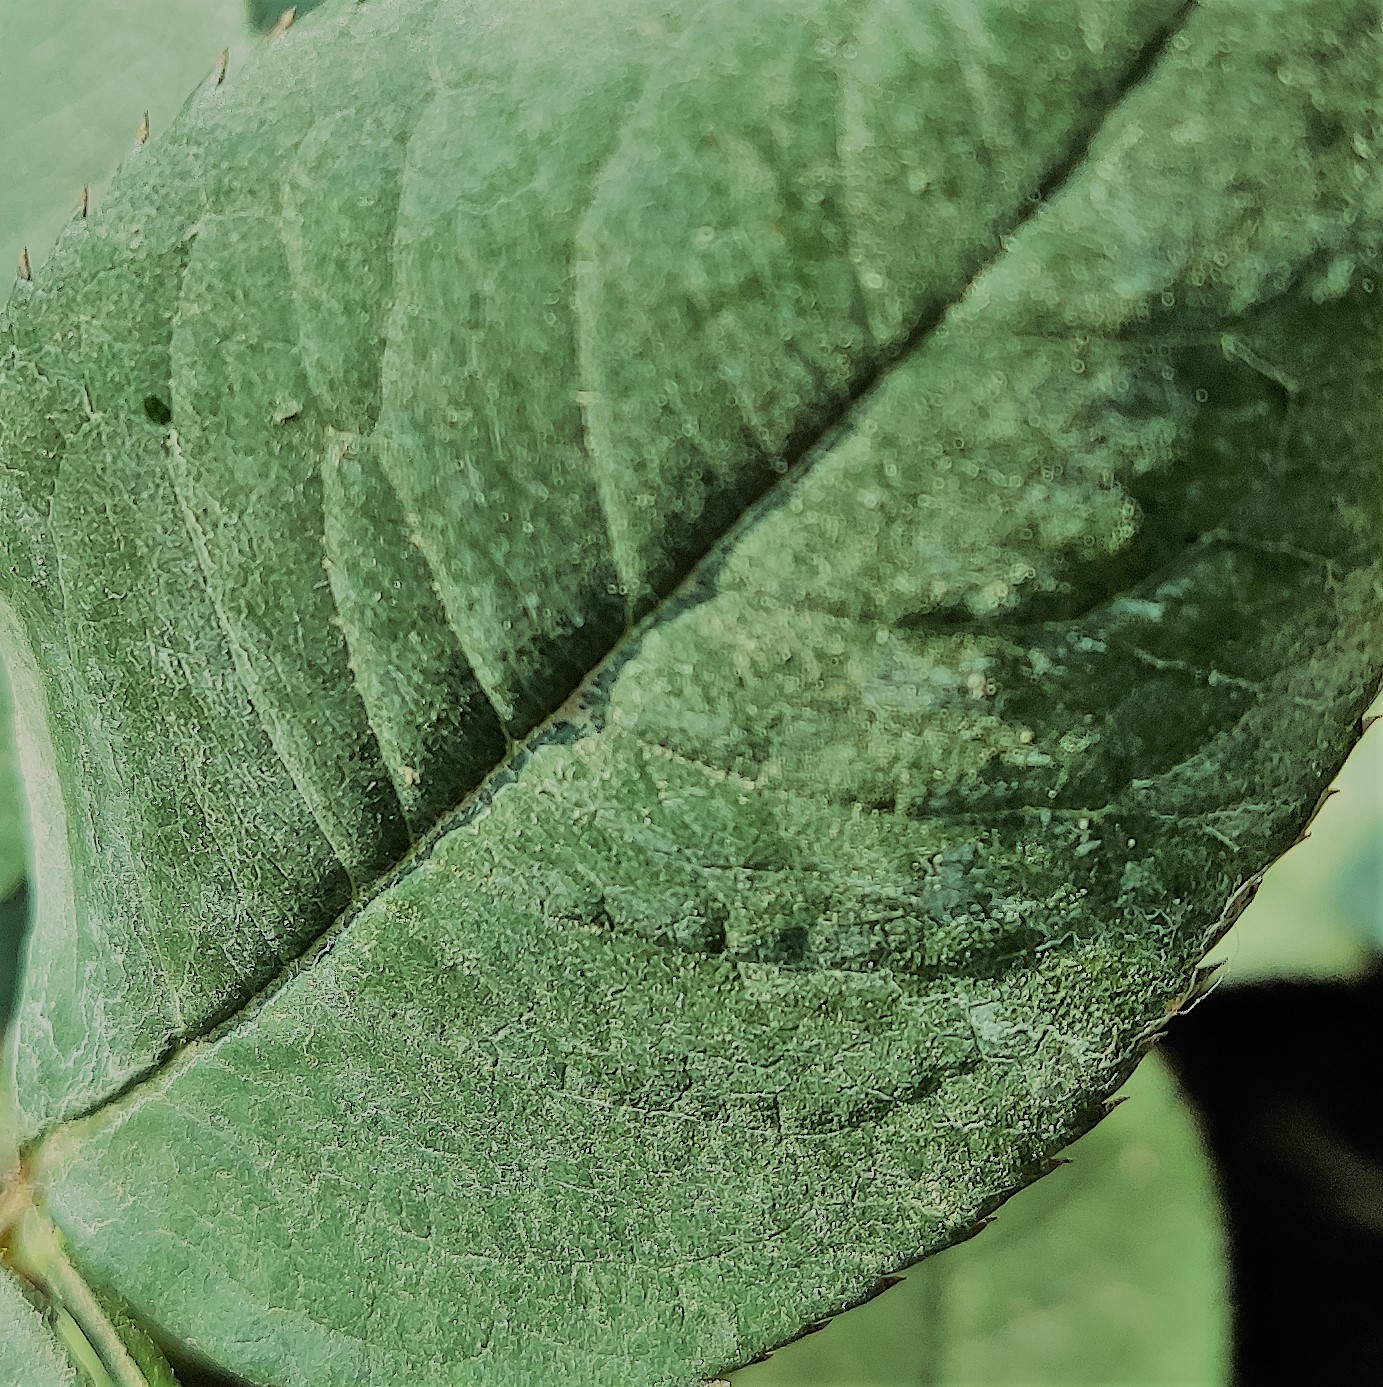
Label: Fresh Leaf